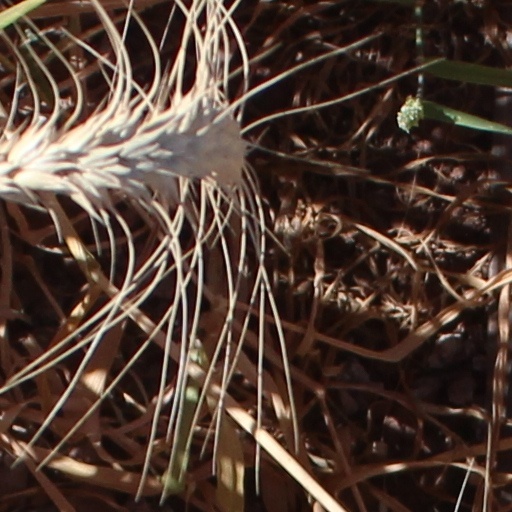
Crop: wheat